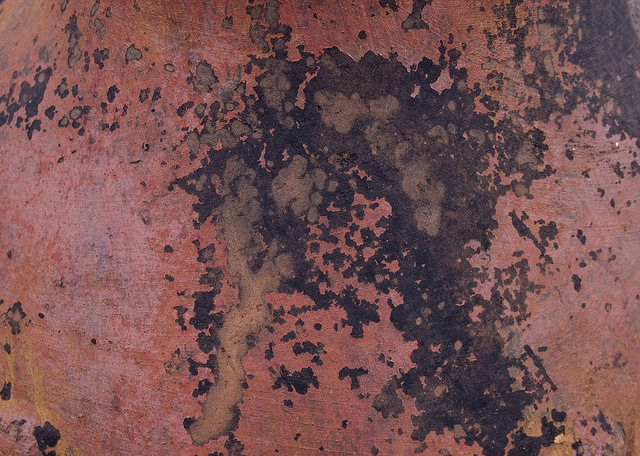
Texture: blotchy